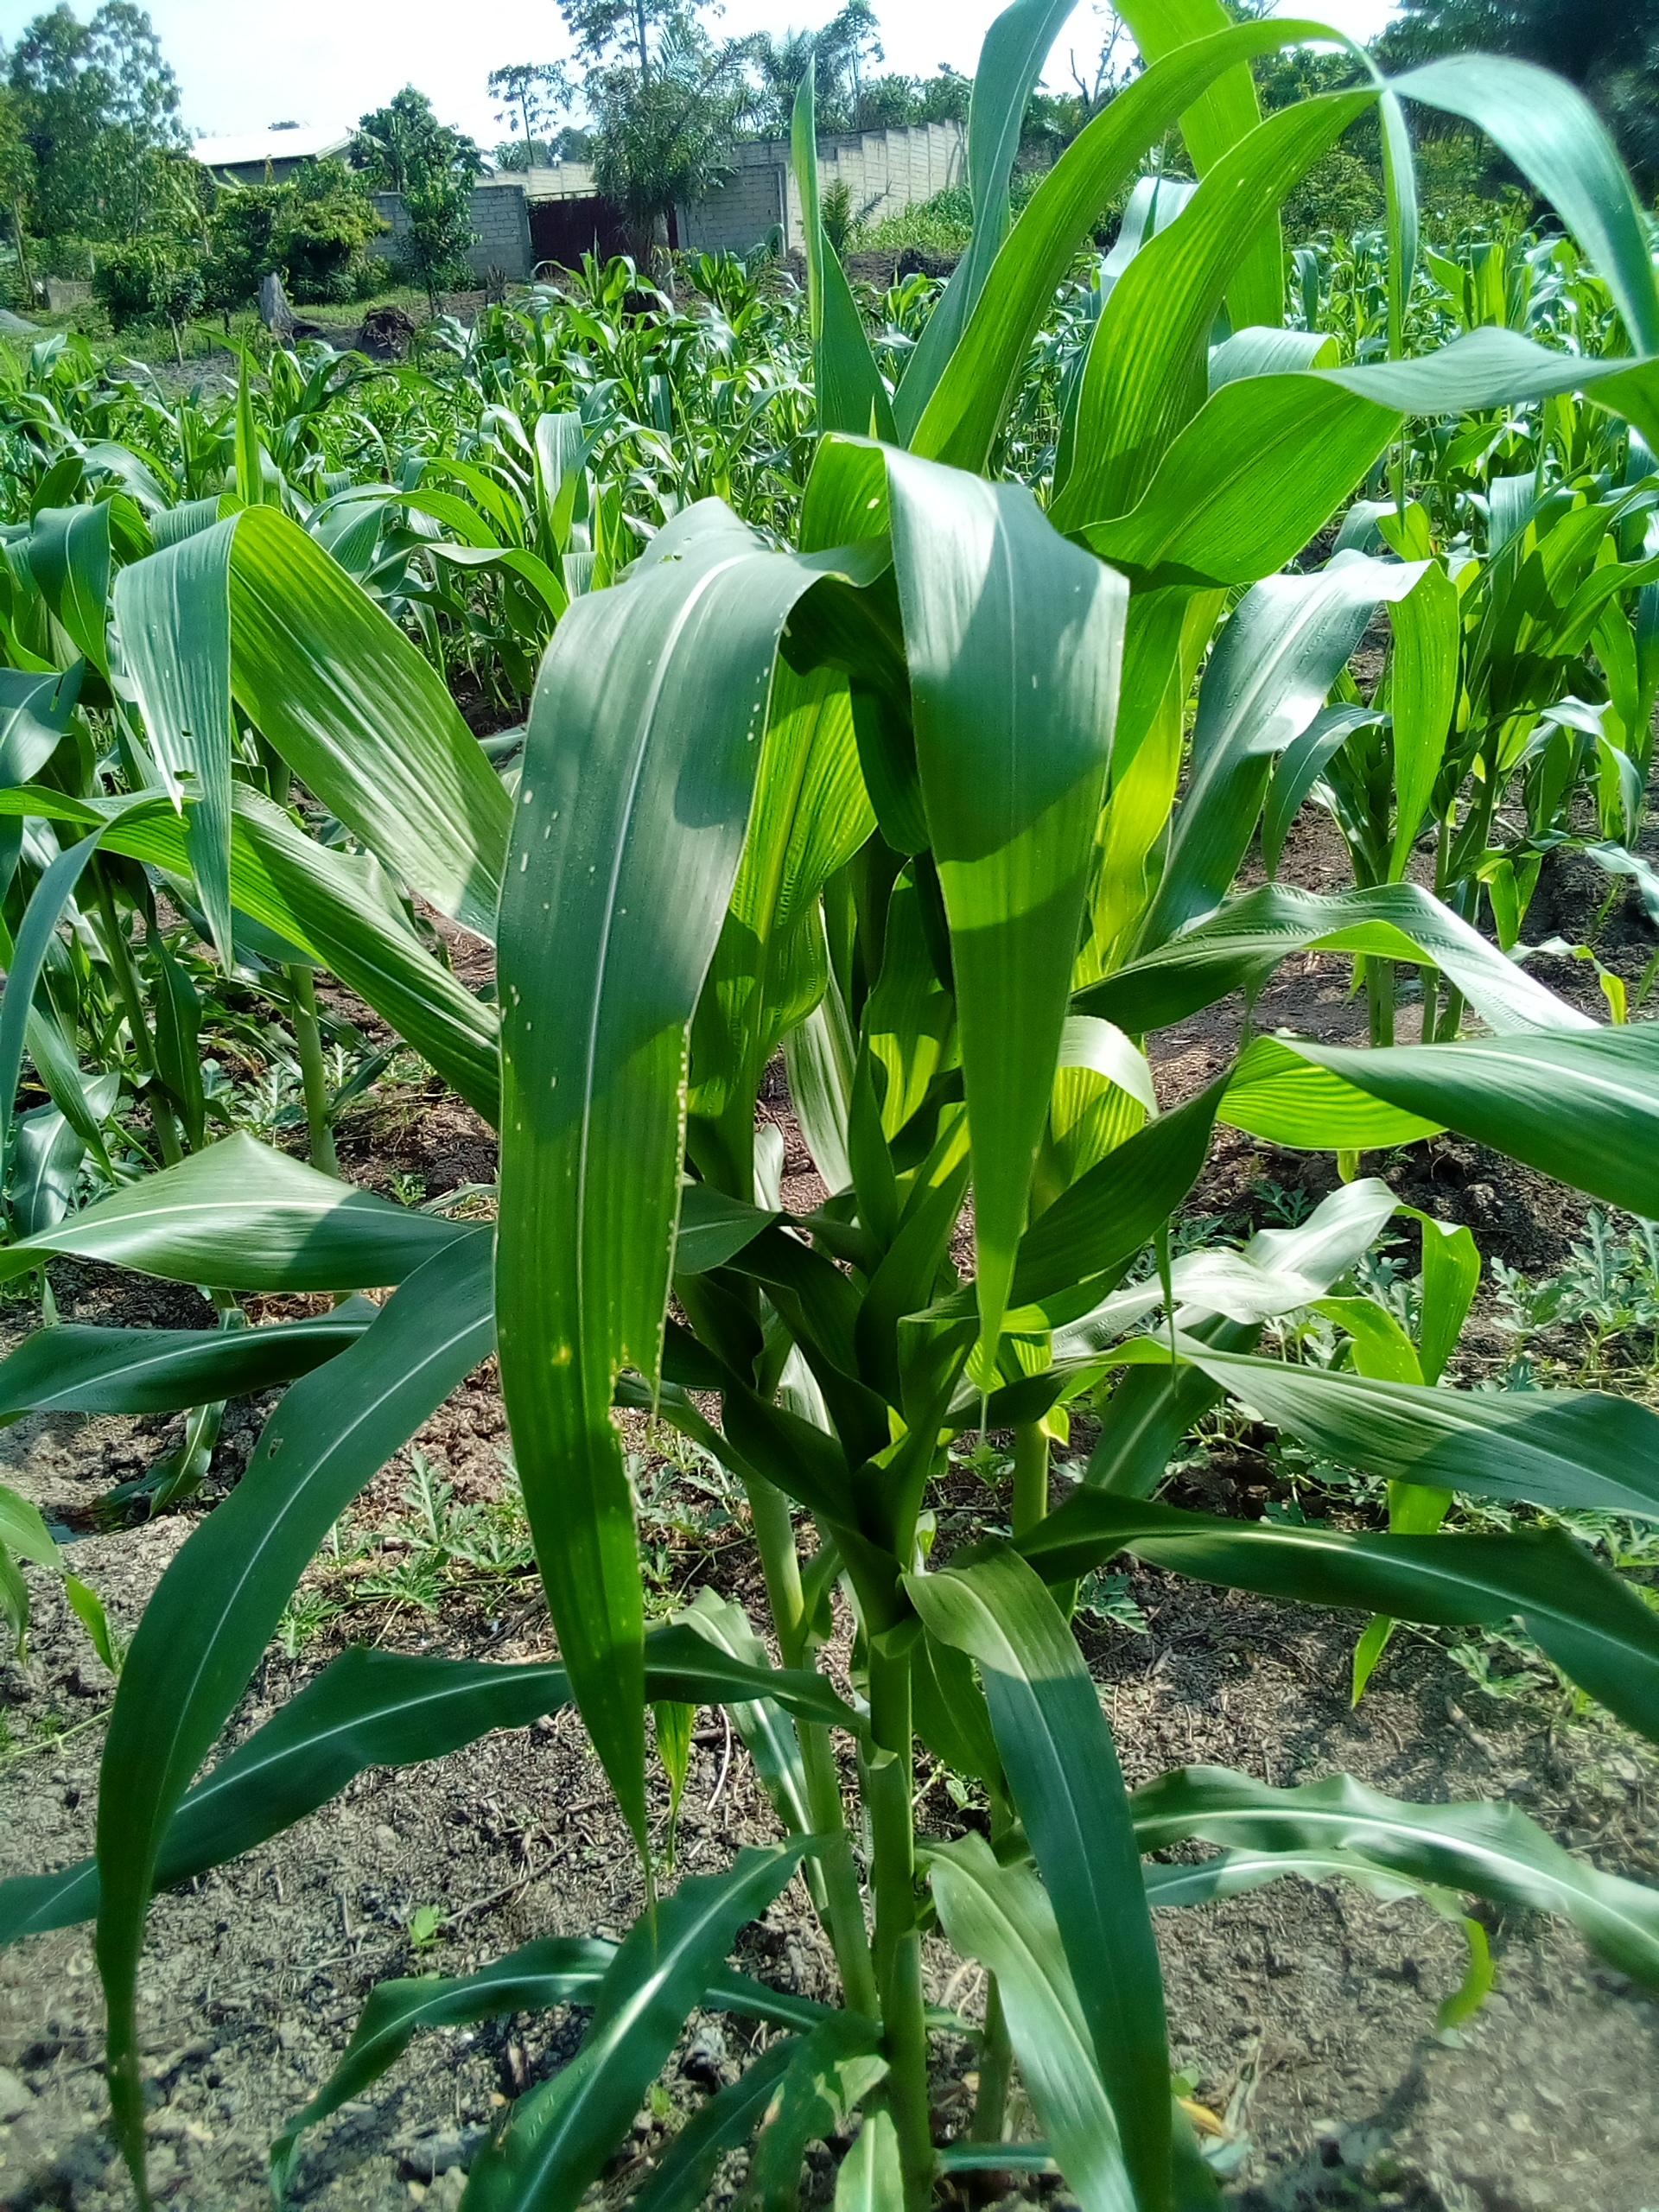
Label: zonocerus_variegatus